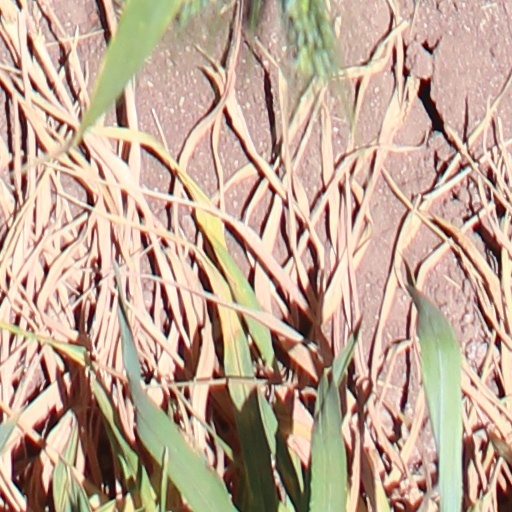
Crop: wheat